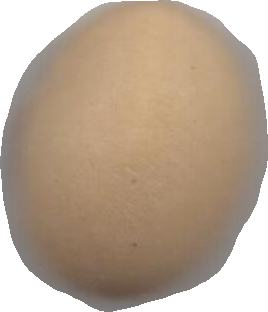
Variety: Grobogan